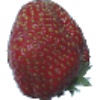
Label: Strawberry Wedge 1